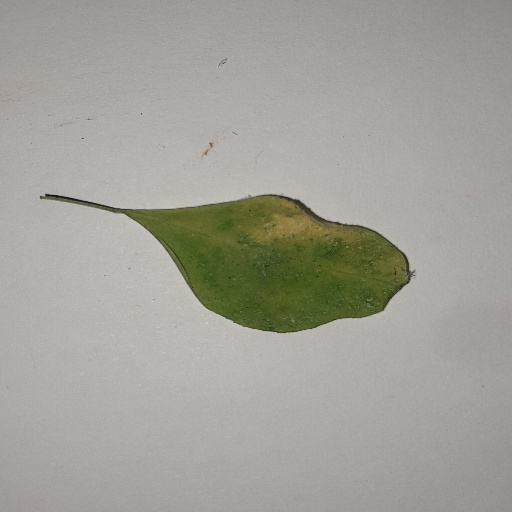
Species: Sojina
Leaf condition: Yellow Leaf